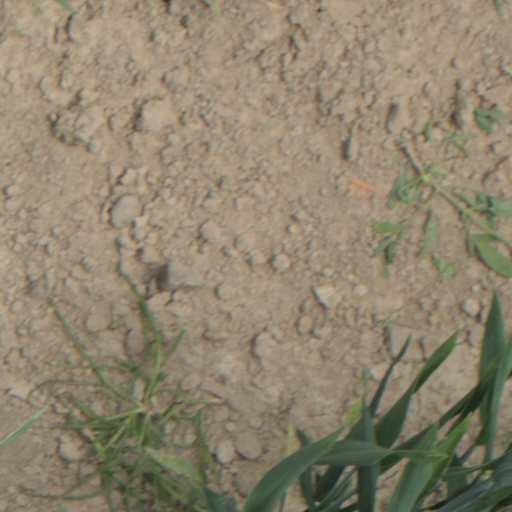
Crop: wheat